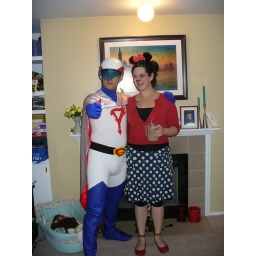
Me dressed as Gatchaman. Deonn as Minnie Mouse. Clara as a sleeping monkey in a bassinet. :)